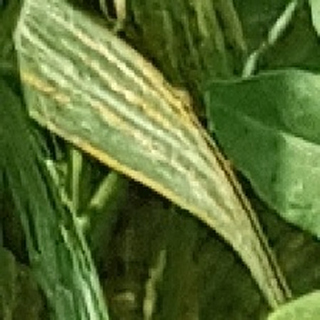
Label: wheat_yellow_rust